Greenway (Washington, D.C.)

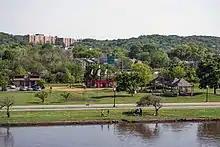
A playground in Section D of Anacostia Park in May 2014 in Washington, D.C., in the United States. The Anacostia River flows in the foreground.

The original dredging plan called for a channel wide on the Anacostia's west bank from the 11th Street Bridges to Massachusetts Avenue SE, narrowing to a wide channel from Massachusetts Avenue SE to the Maryland-District border line. In addition to this channel (which was meant to facilitate the passage of cargo ships) the McMillan Commission proposed building a dam across the Anacostia River at Massachusetts Avenue SE or at Benning Bridge to form a large lake for fishing and recreational boating. The Commission also proposed using dredged material to build islands within the lake. "The Washington Post" reported in July 1914 that Congress had approved the plan for a dam on the river at Massachusetts Avenue SE. By 1916, the Corps of Engineers was still planning a dam, with access to the deep lake behind it controlled by locks. The Corps also planned to create several large islands in the lake and planned to replace Benning Bridge with a drawbridge to accommodate the cargo traffic through the lake. The firm of Sanford and Brooks began the dredging in January 1903, at which time the Army Corps of Engineers began surveying the surrounding land to determine whether the federal government or private landowners had title to the marshes themselves. The survey work was complete by November 1905, with the U.S. government asserting ownership over the flats.